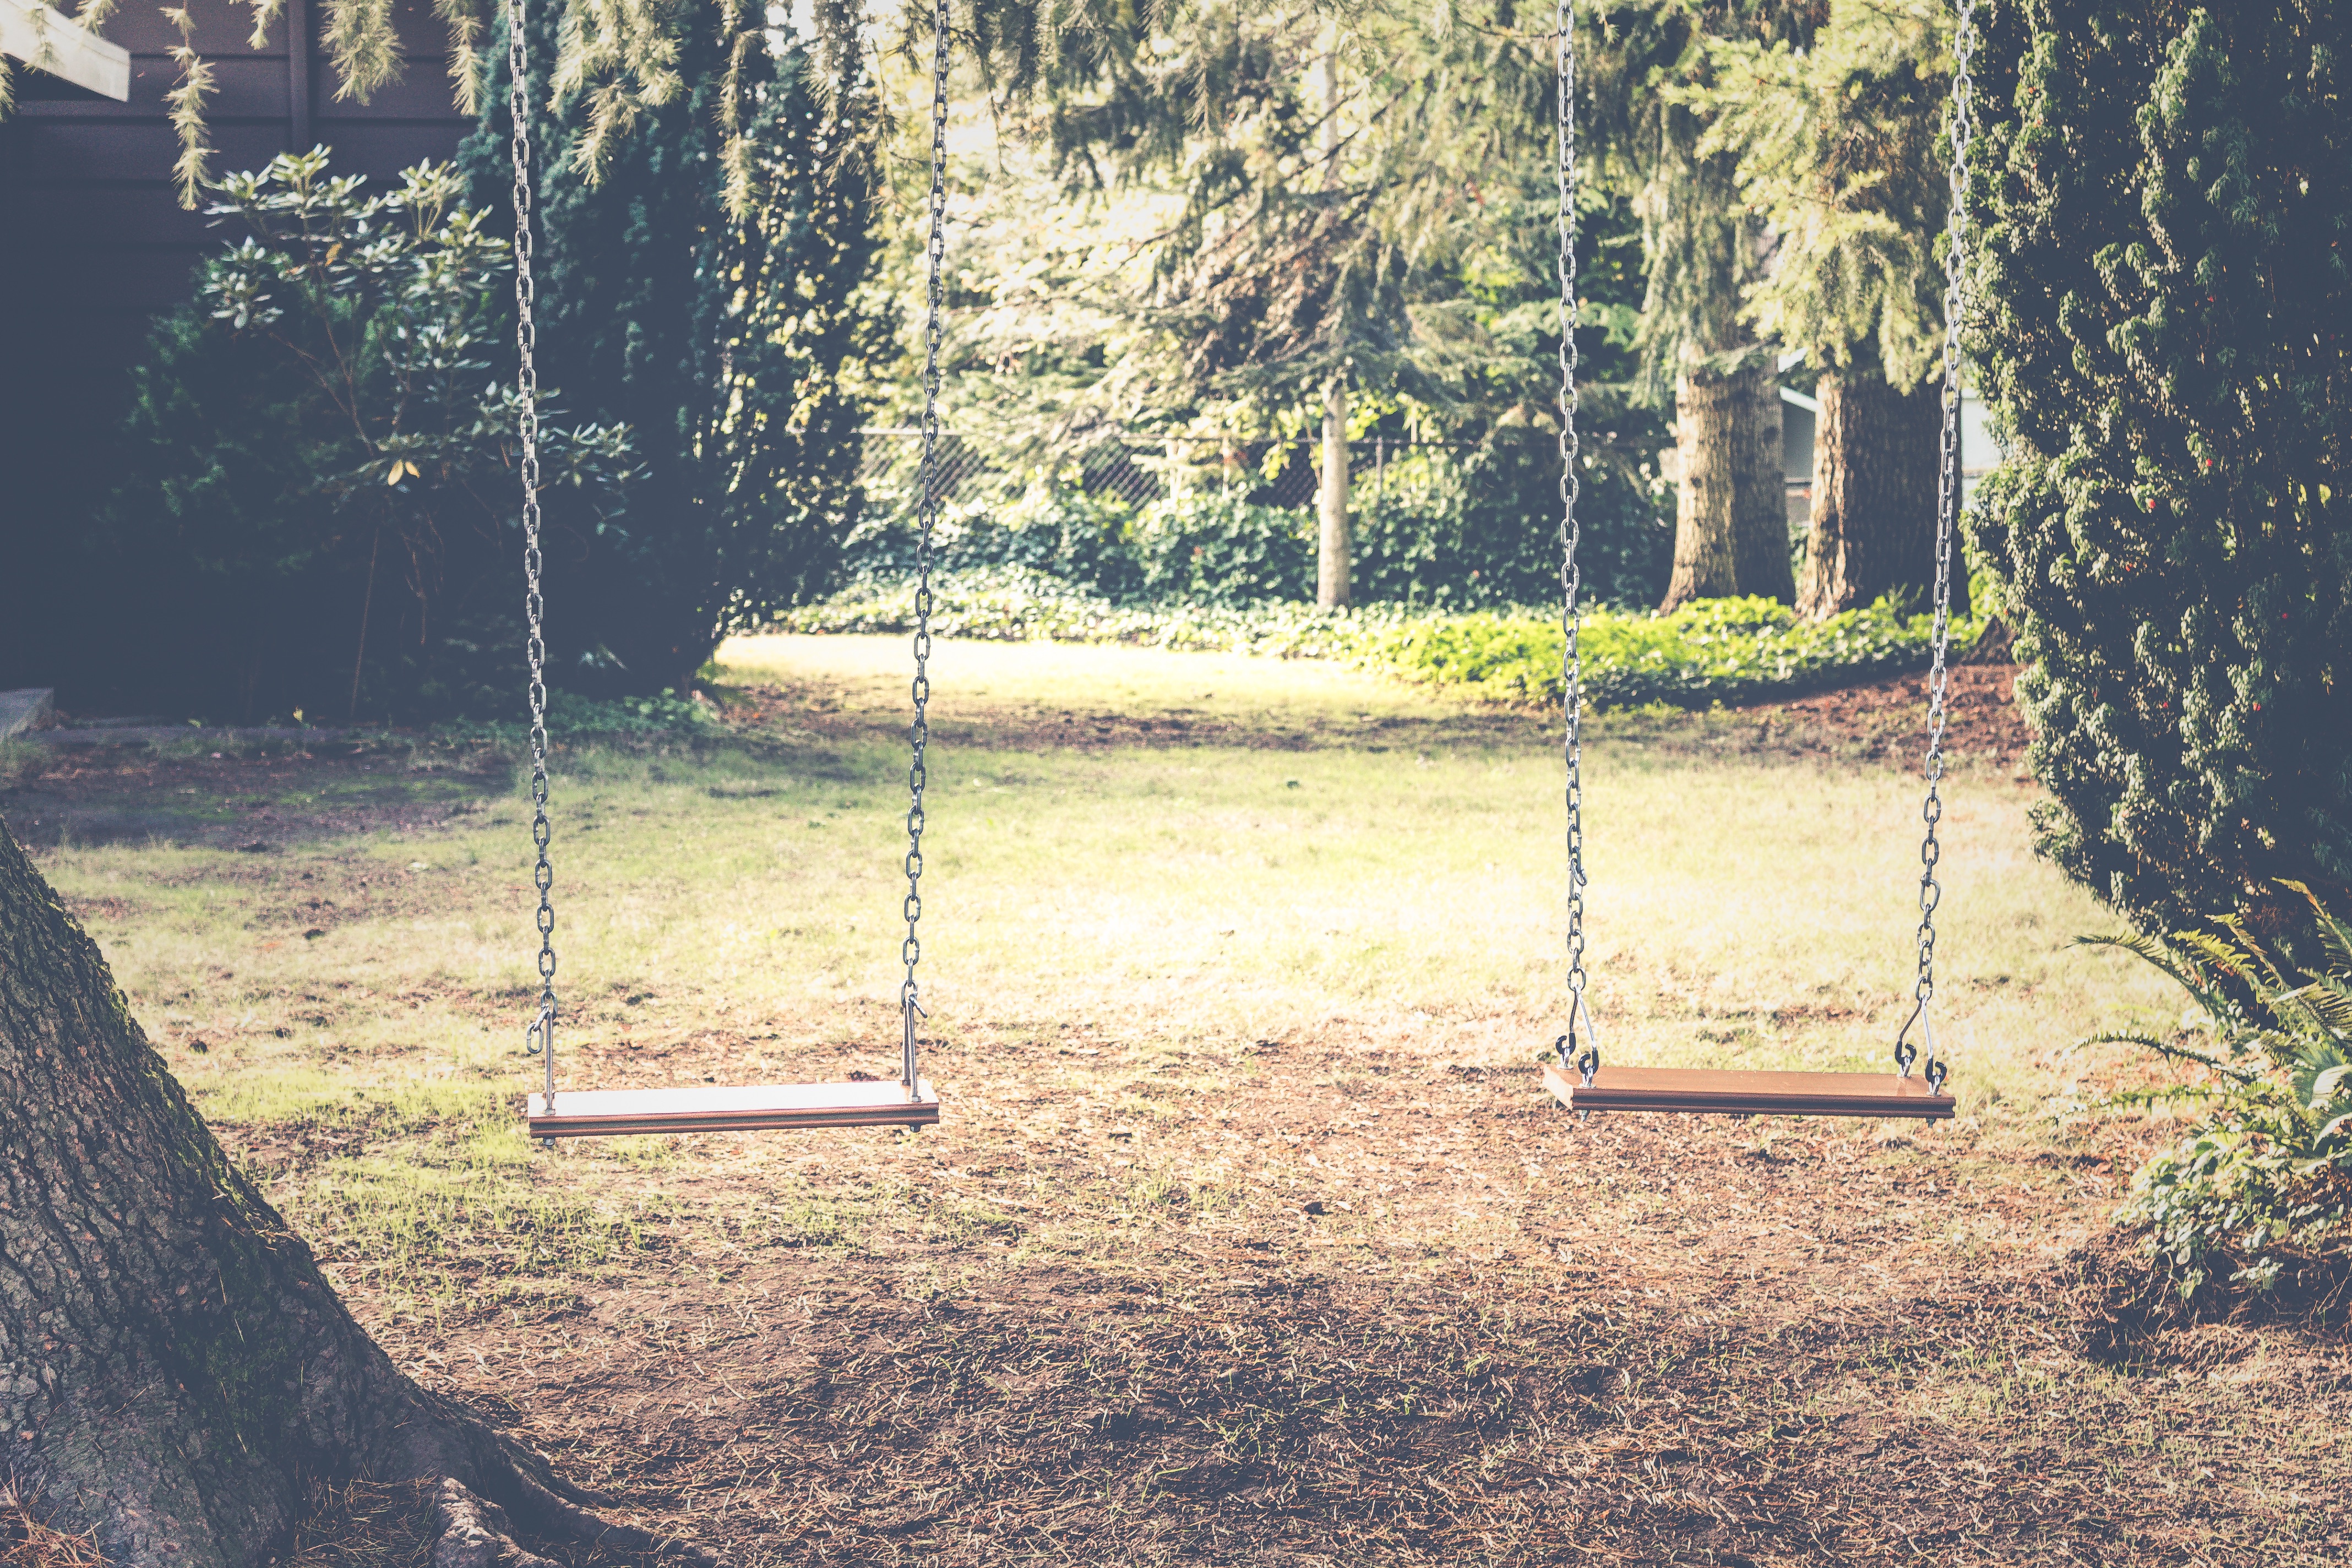
tree, forest, grass, sunlight, soil, childhood, swing, playground, swingset, woodland, habitat